2012 Los Angeles Dodgers season

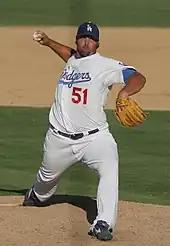
Jonathan Broxton's tenure with the Dodgers ended when he left as a free agent after the 2011 season

The Dodgers muddled ownership situation which had been in question since Frank McCourt's separation from his wife at the end of the 2009 season started to resolve itself. First McCourt and estranged wife Jamie McCourt reached a settlement in their bitter divorce case, in which she gave up her claims on the team for $130 million and then McCourt agreed to a settlement with Major League Baseball in which the team was to be put up for sale in a bidding process with the bankruptcy court. Several groups of potential owners placed bids on the Dodgers, including Magic Johnson and Mark Walter, Steve Cohen, Rick Caruso and Joe Torre, Stanley Gold, Dennis Gilbert and Larry King, Mark Cuban and Orel Hershiser and Steve Garvey.